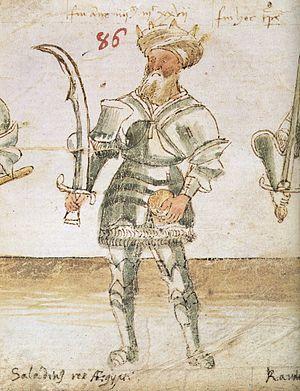
Imad al-Din al-Isfahani, né à Isfahan en 1125 et mort en 1201 à Damas, est un écrivain de langue arabe originaire d’Ispahan. Il étudia à Bagdad et fut d'abord au service des Seldjoukides en Irak. Plus tard, en Syrie et en Égypte, il devint successivement le secrétaire de Nur al-Din et surtout de Salah Al-Din. Le rôle de secrétaire était très important à l'époque et Imad al-Din était l'un des plus grands cadres administratifs au service du sultan ayyoubide.
Saladin ou Ṣalāḥ ad-Dīn Yūsuf et Selahedînê Eyûbî, né à Tikrit en 1138 et mort à Damas le 4 mars 1193, est le premier dirigeant de la dynastie ayyoubide, qui a régné en Égypte de 1169 à 1250 et en Syrie de 1174 à 1260. D'origine kurde, Saladin va parallèlement mener les campagnes militaires musulmanes contre les différents États latins d'Orient.